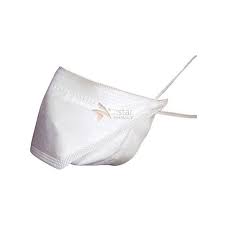
Waste category: trash